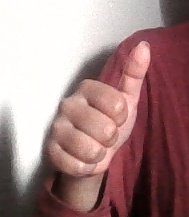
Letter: aleff